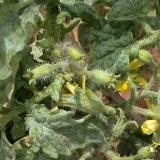
Crop: Tomato
Condition: virosis-d